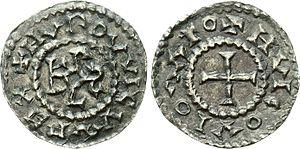
Nom de l'atelier/ville
Louis II dit « le Bègue » est roi des Francs de 877 à 879. Il est le fils de Charles II et d'Ermentrude.